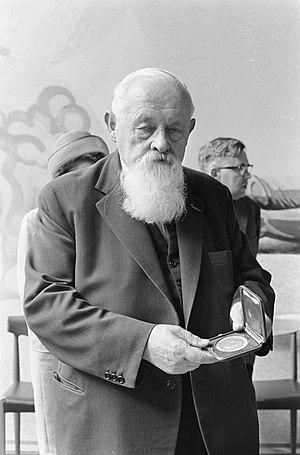
Le Prix virologie M.W. Beijerinck est un prix décerné par l'Académie royale des arts et des sciences néerlandaise, KNAW. Le prix a été fondé en 1965 en l'honneur du microbiologiste néerlandais Martinus Willem Beijerinck et est décerné tous les trois ans à un chercheur de haut niveau du domaine de la virologie.